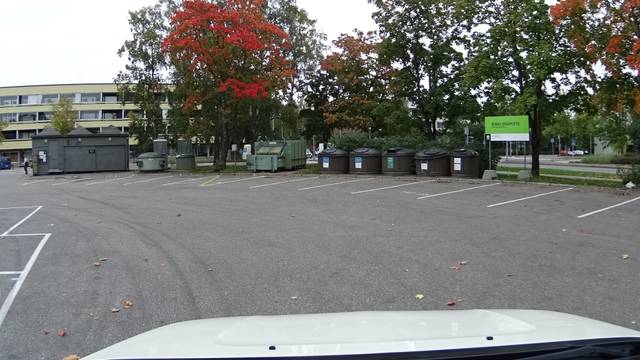
Region: Finland
Coordinates: 60.384, 23.129